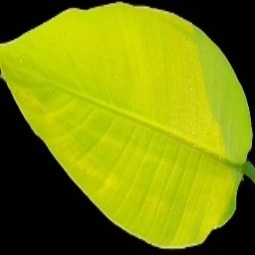
Label: Sulphur